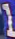
Number: 1